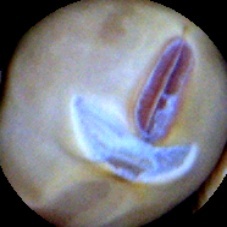
Label: Skin-damaged